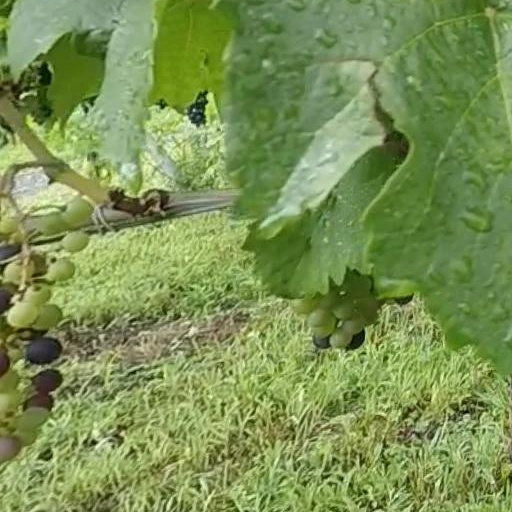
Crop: grape